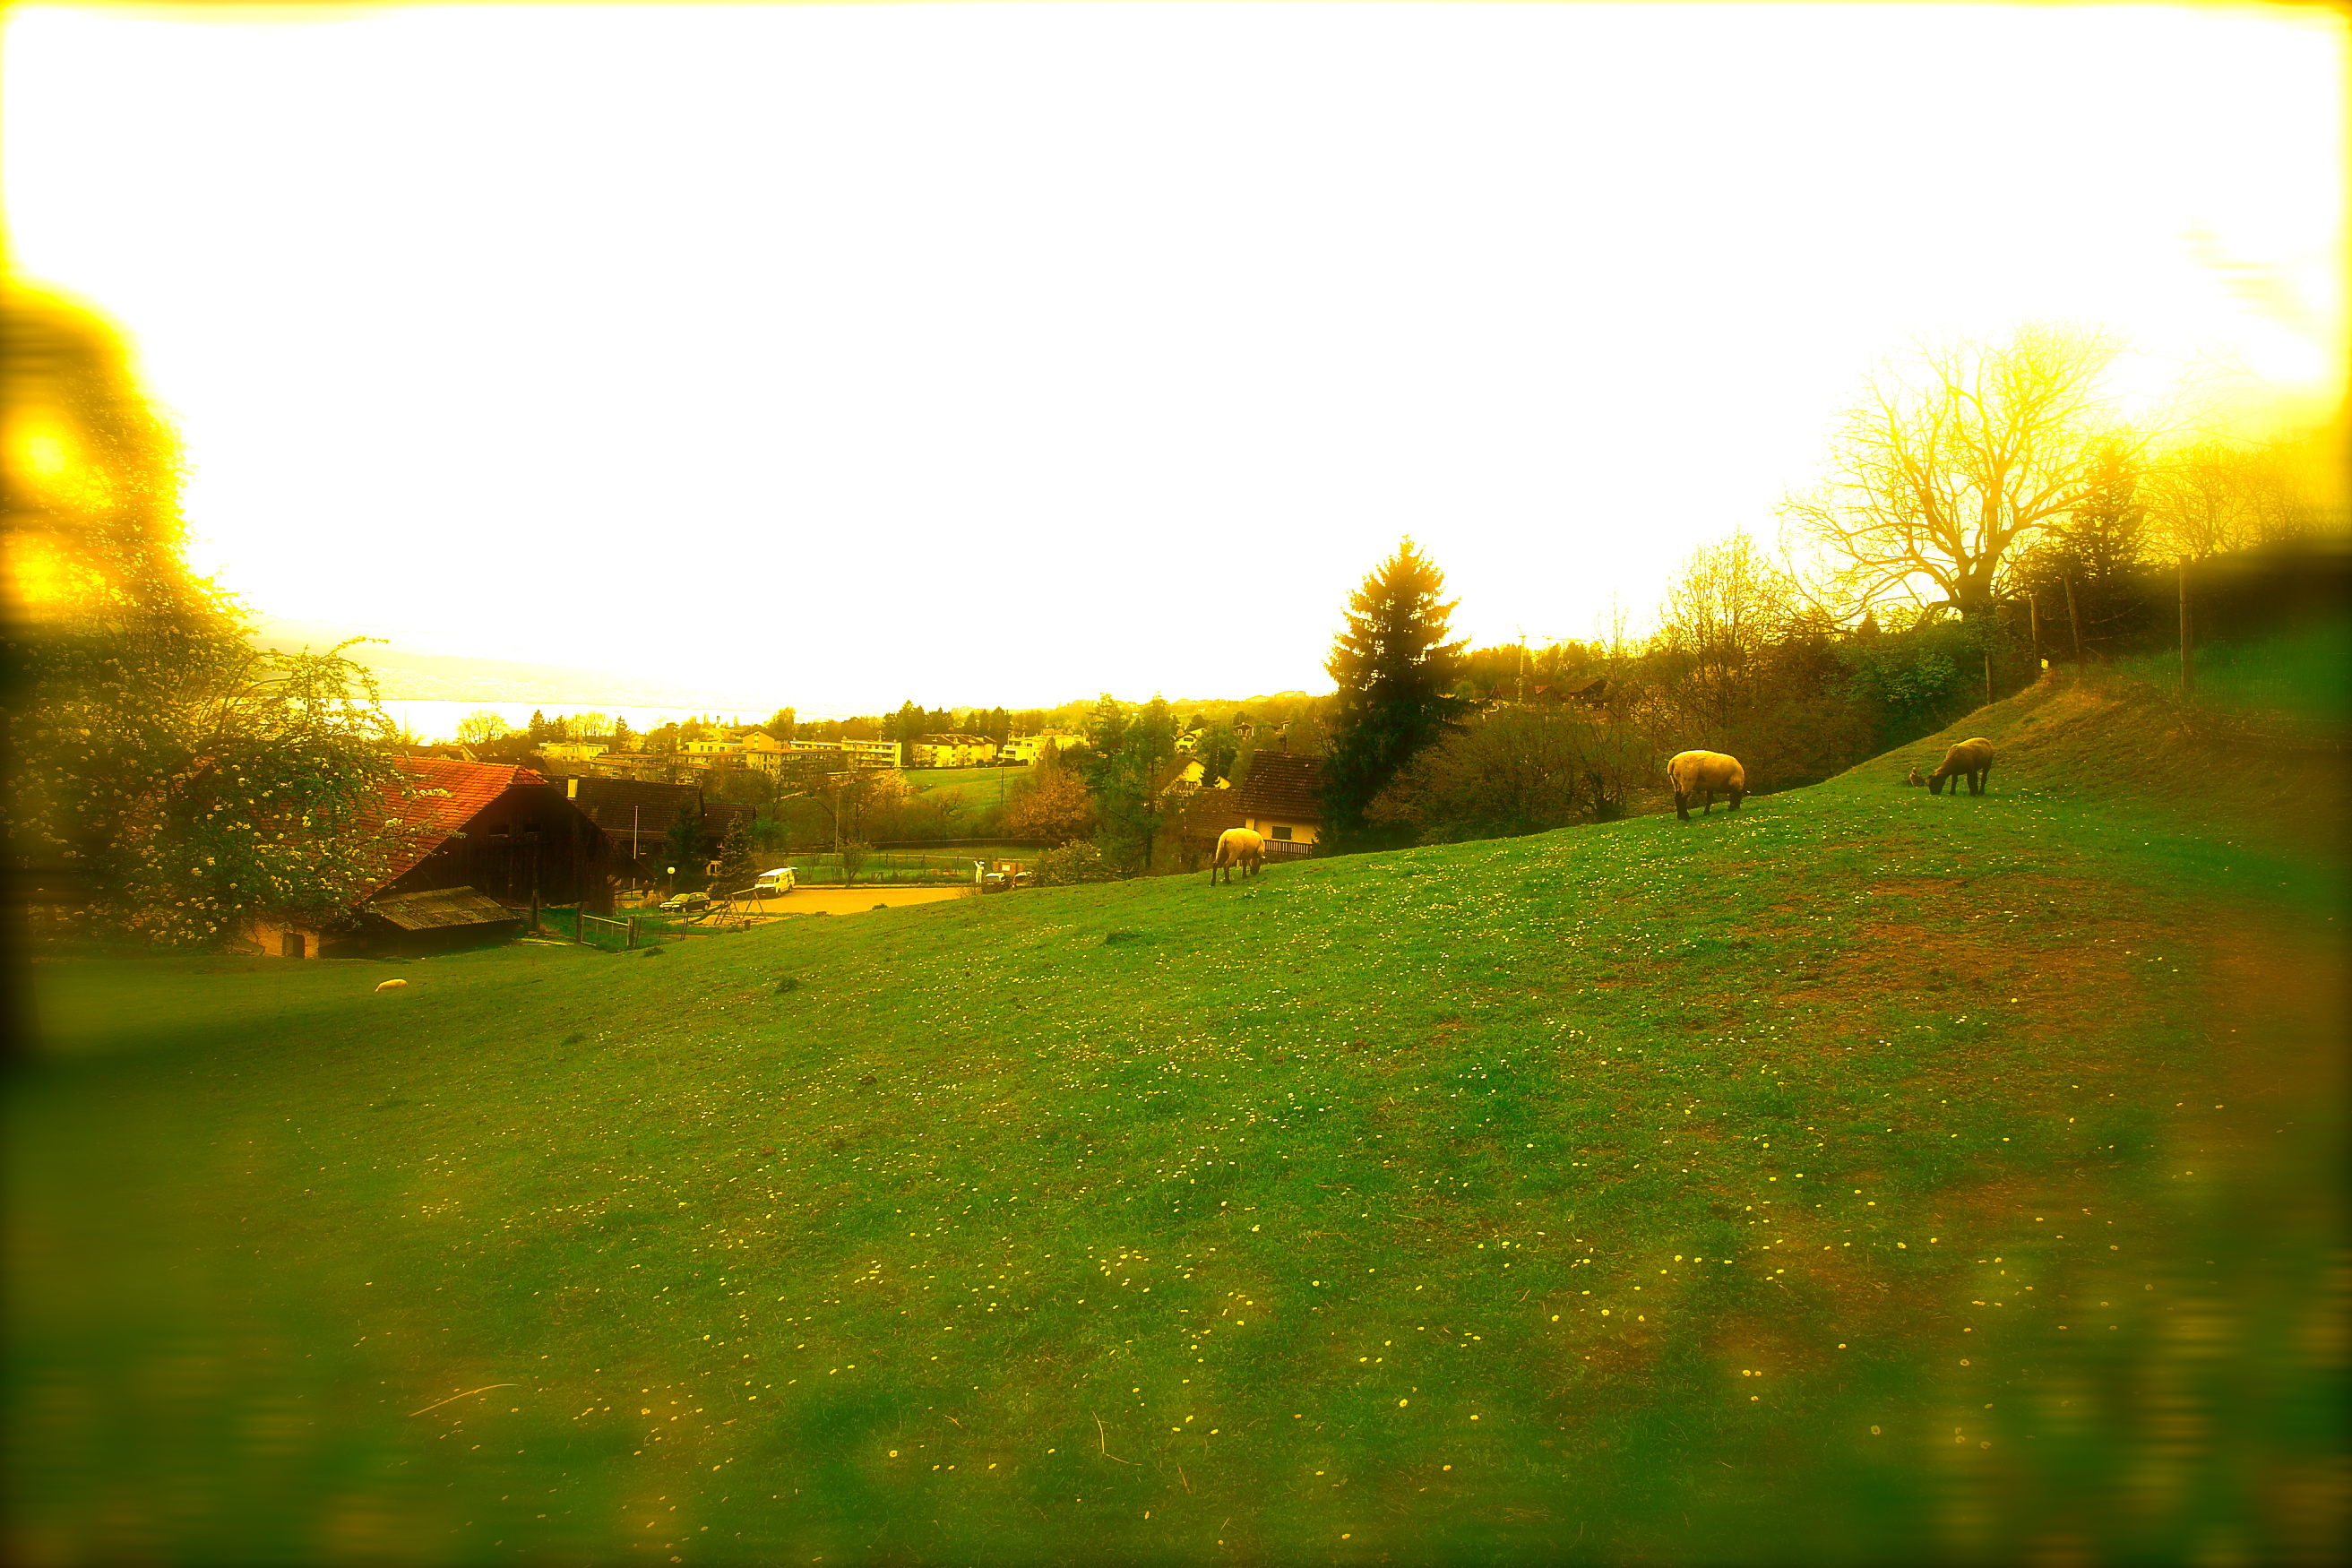
nature, green, sky, grass, sunlight, light, yellow, natural landscape, tree, morning, leaf, pasture, meadow, grassland, rural area, spring, lawn, photography, landscape, sun, land lot, sunrise, field, hill, plant, evening, sunset, cloud